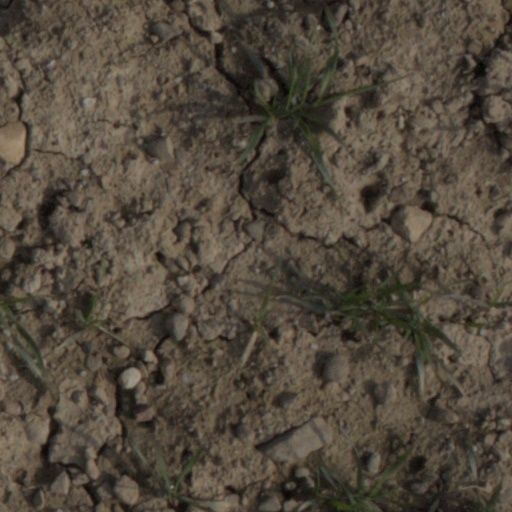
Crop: wheat